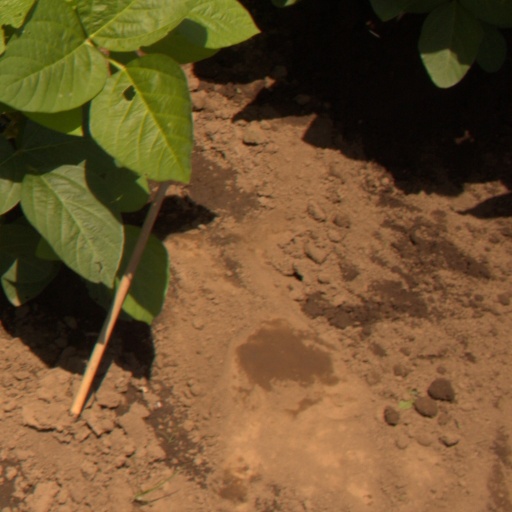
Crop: soybean